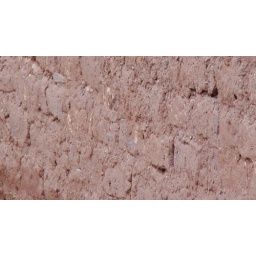
Mud straw bricks used in wall construction of buildings while Bicycling/cycle/cycling the Sacred Valley (colorful Mercado Artesanal) (Peru)